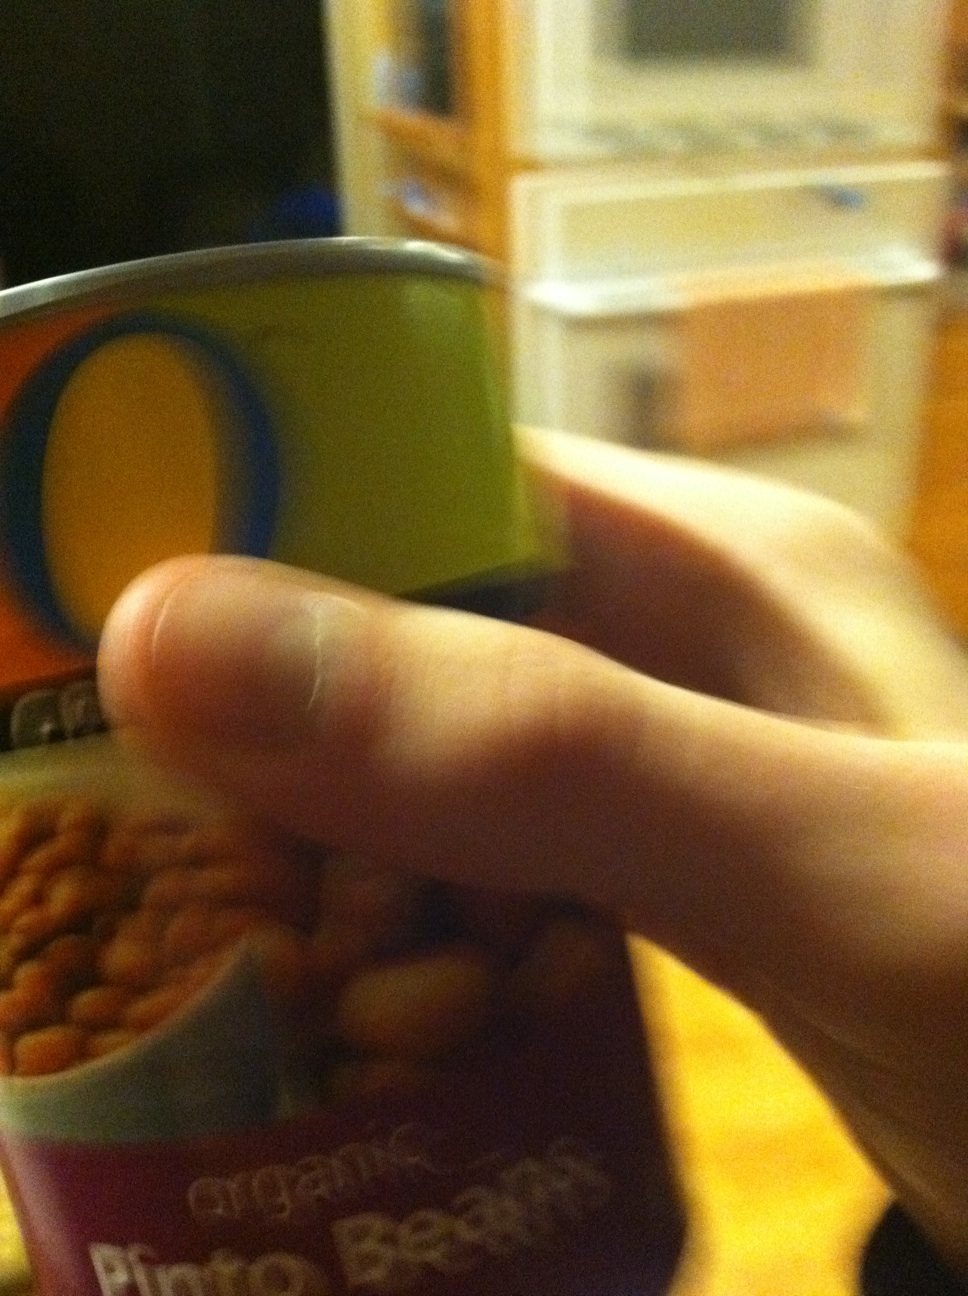Question: What type of beans are this?
Answer: pinto